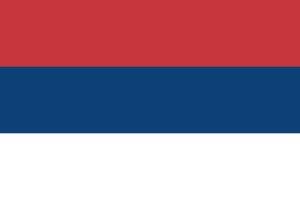
La Serbie /sɛʁ.bi/, en forme longue la république de Serbie, en serbe : Srbija /sř̩.bi.ja/ et Republika Srbija, en serbe en écriture cyrillique : Сpбија et Република Сpбија, est un État des Balkans occidentaux et de l’Europe du Sud, parfois située en Europe centrale ; son régime politique est de type démocratie parlementaire monocamérale. La Serbie est frontalière de la Roumanie à l'est-nord-est, de la Bulgarie au sud-est, de la Macédoine du Nord au sud-sud-est, du Kosovo au sud, du Monténégro au sud-ouest, de la Bosnie-Herzégovine à l'ouest, de la Croatie au nord-ouest et de la Hongrie au nord-nord-ouest. Sa capitale est Belgrade.